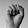
ASL letter: S